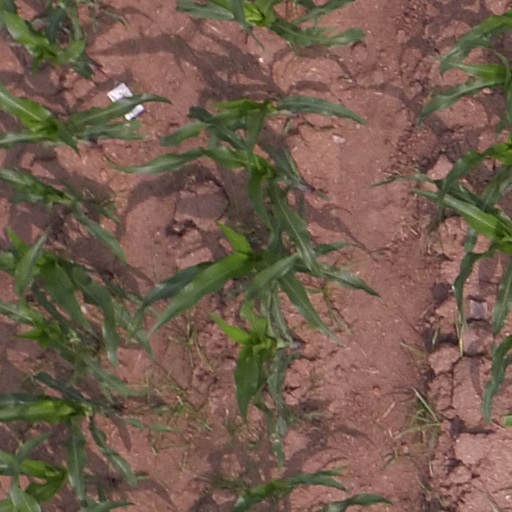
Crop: maize; corn